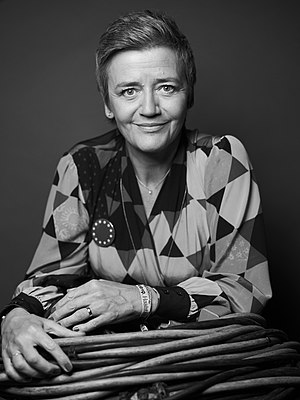
Europa-Parlamentsvalget 2019 / Resultat / Europæisk resultat
Den liberale gruppe ALDE, med danske Margrethe Vestager (afbilledet) som spidskandidat til at blive Europa-Kommissionsformand, gik mest frem af alle partigrupperne.
Europa-Parlamentsvalget 2019 var et politisk valg til Europa-Parlamentet der blev afholdt i EU mellem torsdag den 23. maj og søndag den 26. maj 2019. Det var det niende direkte valg til parlamentet. Den danske etape af valget blev afholdt den 26. maj.